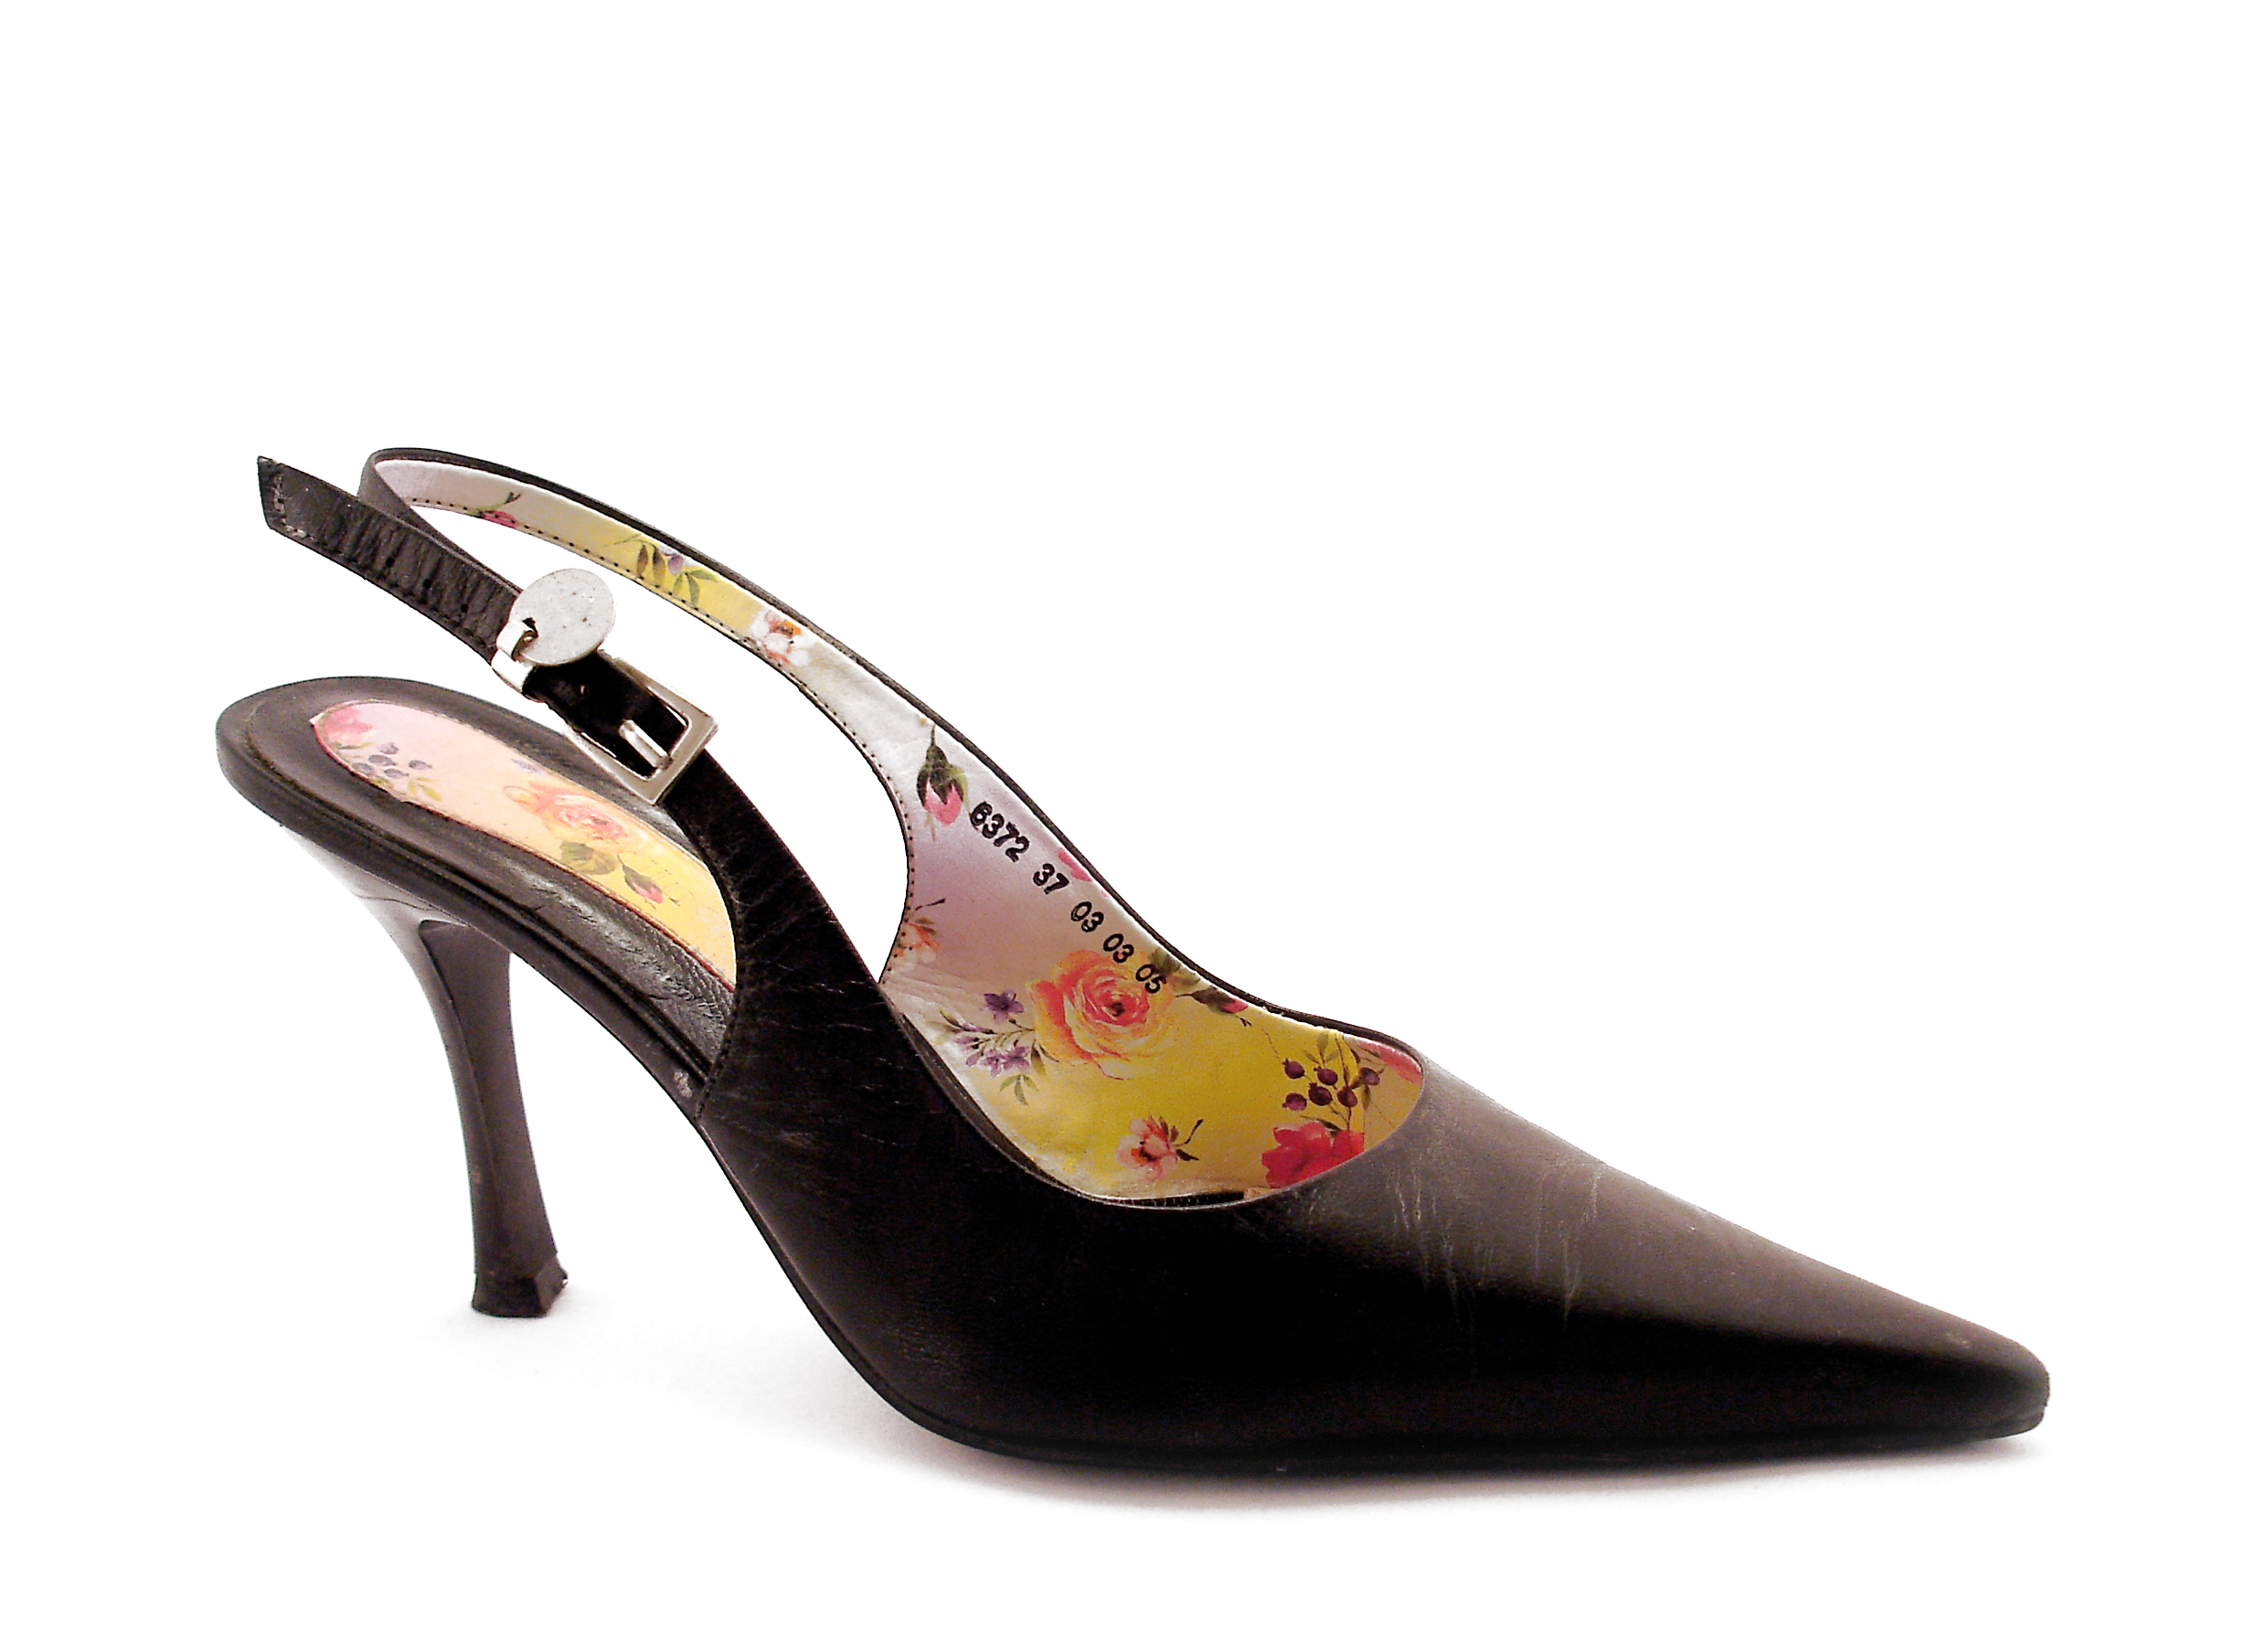
shoe, sandal, product, beige, footwear, product design, high heeled footwear, outdoor shoe, basic pump, bridal shoe